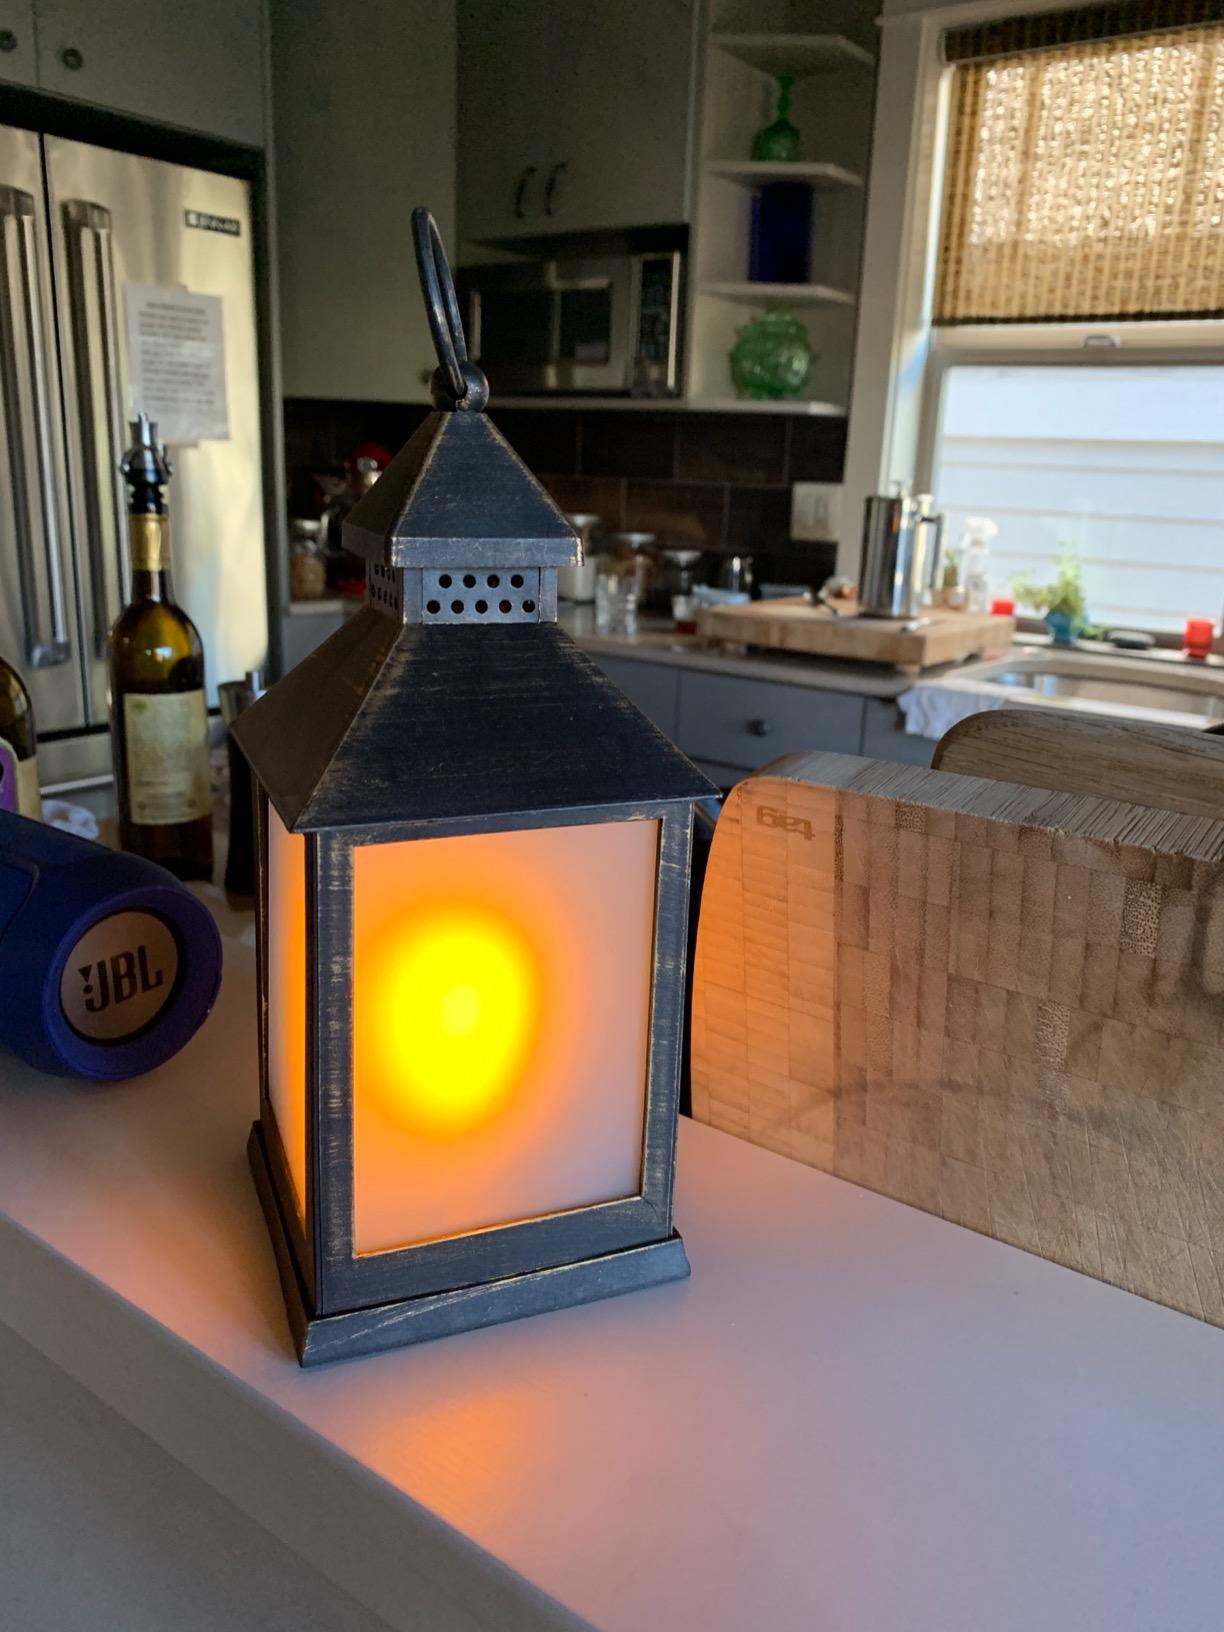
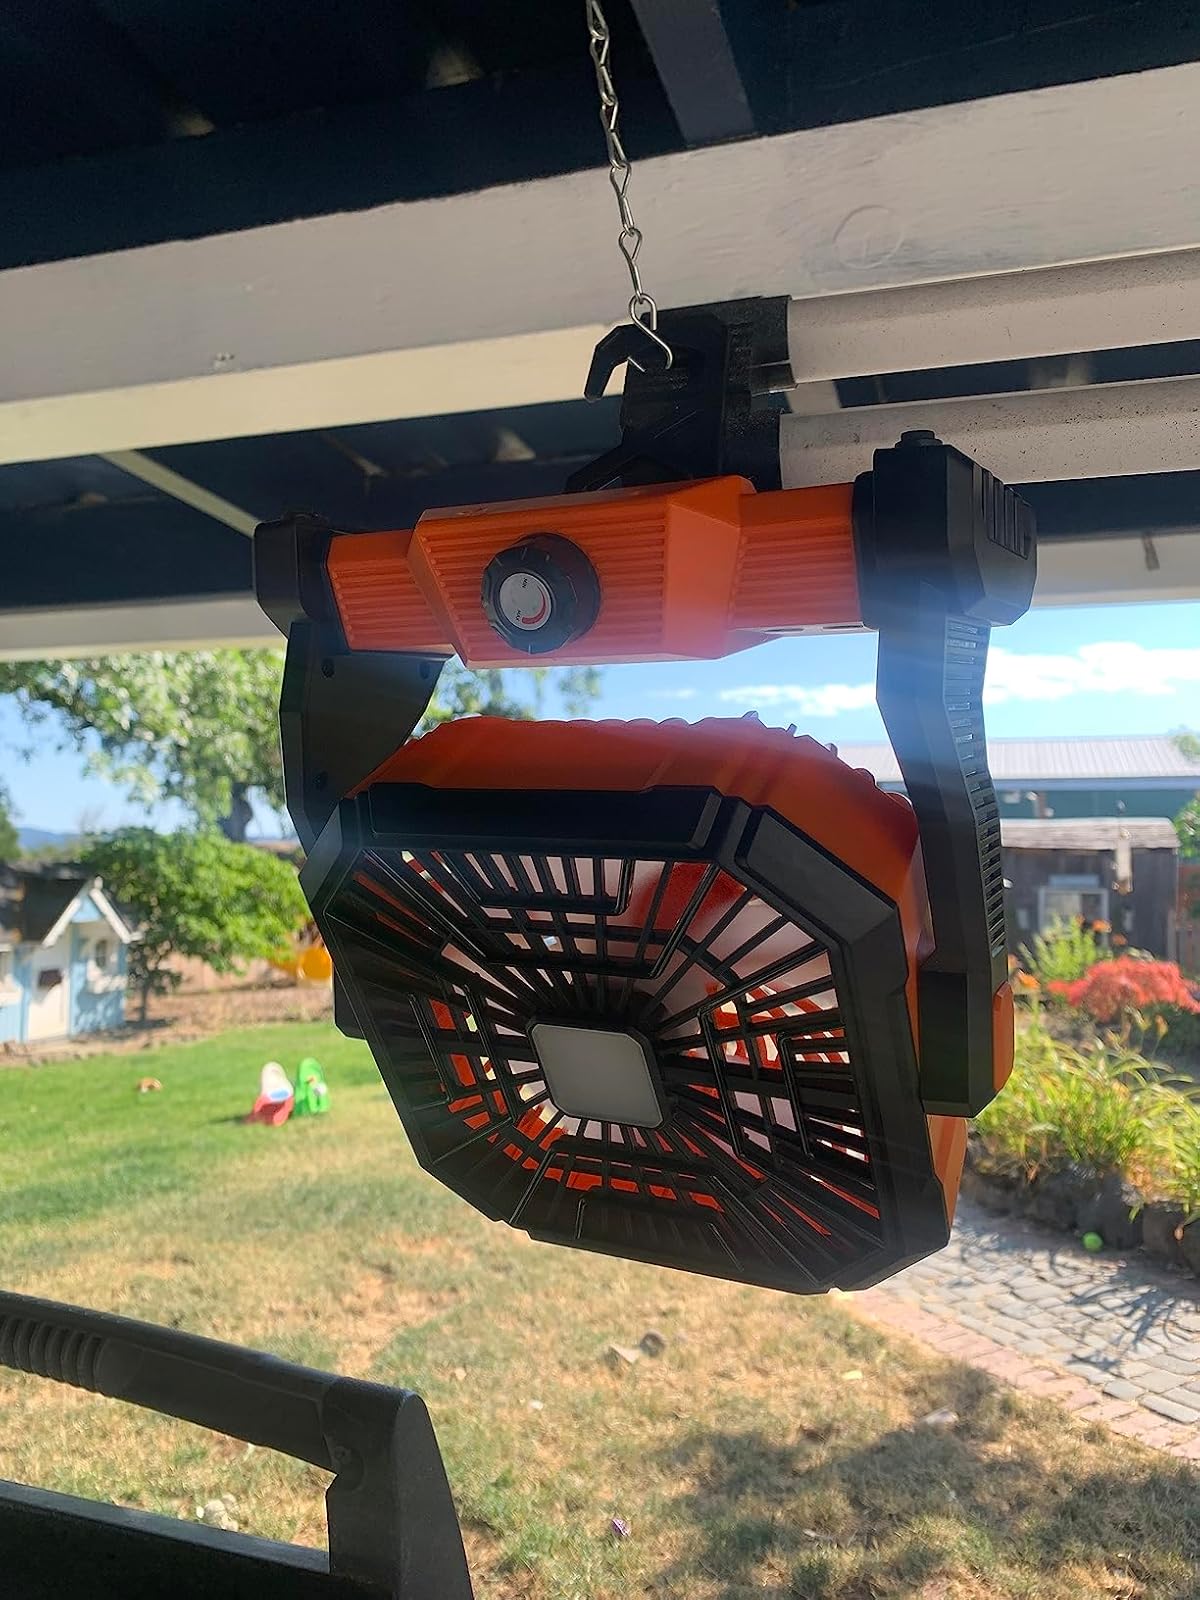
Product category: lantern
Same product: no